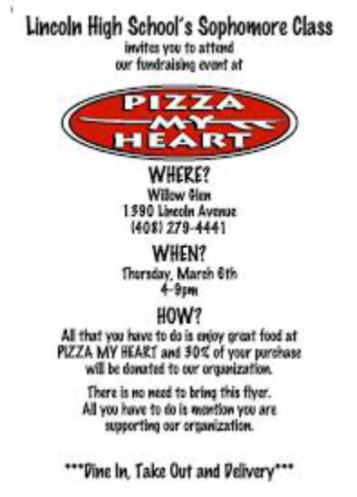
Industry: Food